Magnien

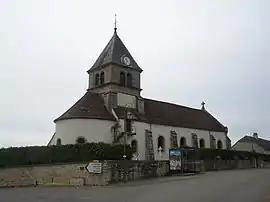
The church in Magnien

Magnien is a commune in the Côte-d'Or department in eastern France.